Ford Torino Talladega

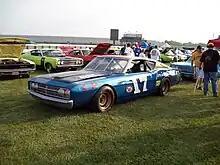
Reproduction of David Pearson's 1969 NASCAR Championship Talladega

Racing versions of the car were initially fitted with the FE 427 side oiler engine that had been Ford's main racing engine since 1963. Later in the season, the Boss 429 engine was used by many of the teams, after it had finally been declared "officially homologated" by NASCAR president Bill France. The Boss 429 engine was homologated in the 1969 Ford Mustang Boss 429. In a very unusual move, Ford homologated the engine separately from the car in which it was to race. Many experts think this may have been done in order to get the bodywork of the Talladega officially homologated at the beginning of the 1969 race season, as the Boss 429 was not yet in production in sufficient numbers to homologate it. All production Talladegas were actually equipped with the new 428 Cobra Jet, which, while very powerful and reliable, was intended as a street engine for Ford's muscle cars, as it developed high torque at low RPMs, rather than being a high-revving race engine.